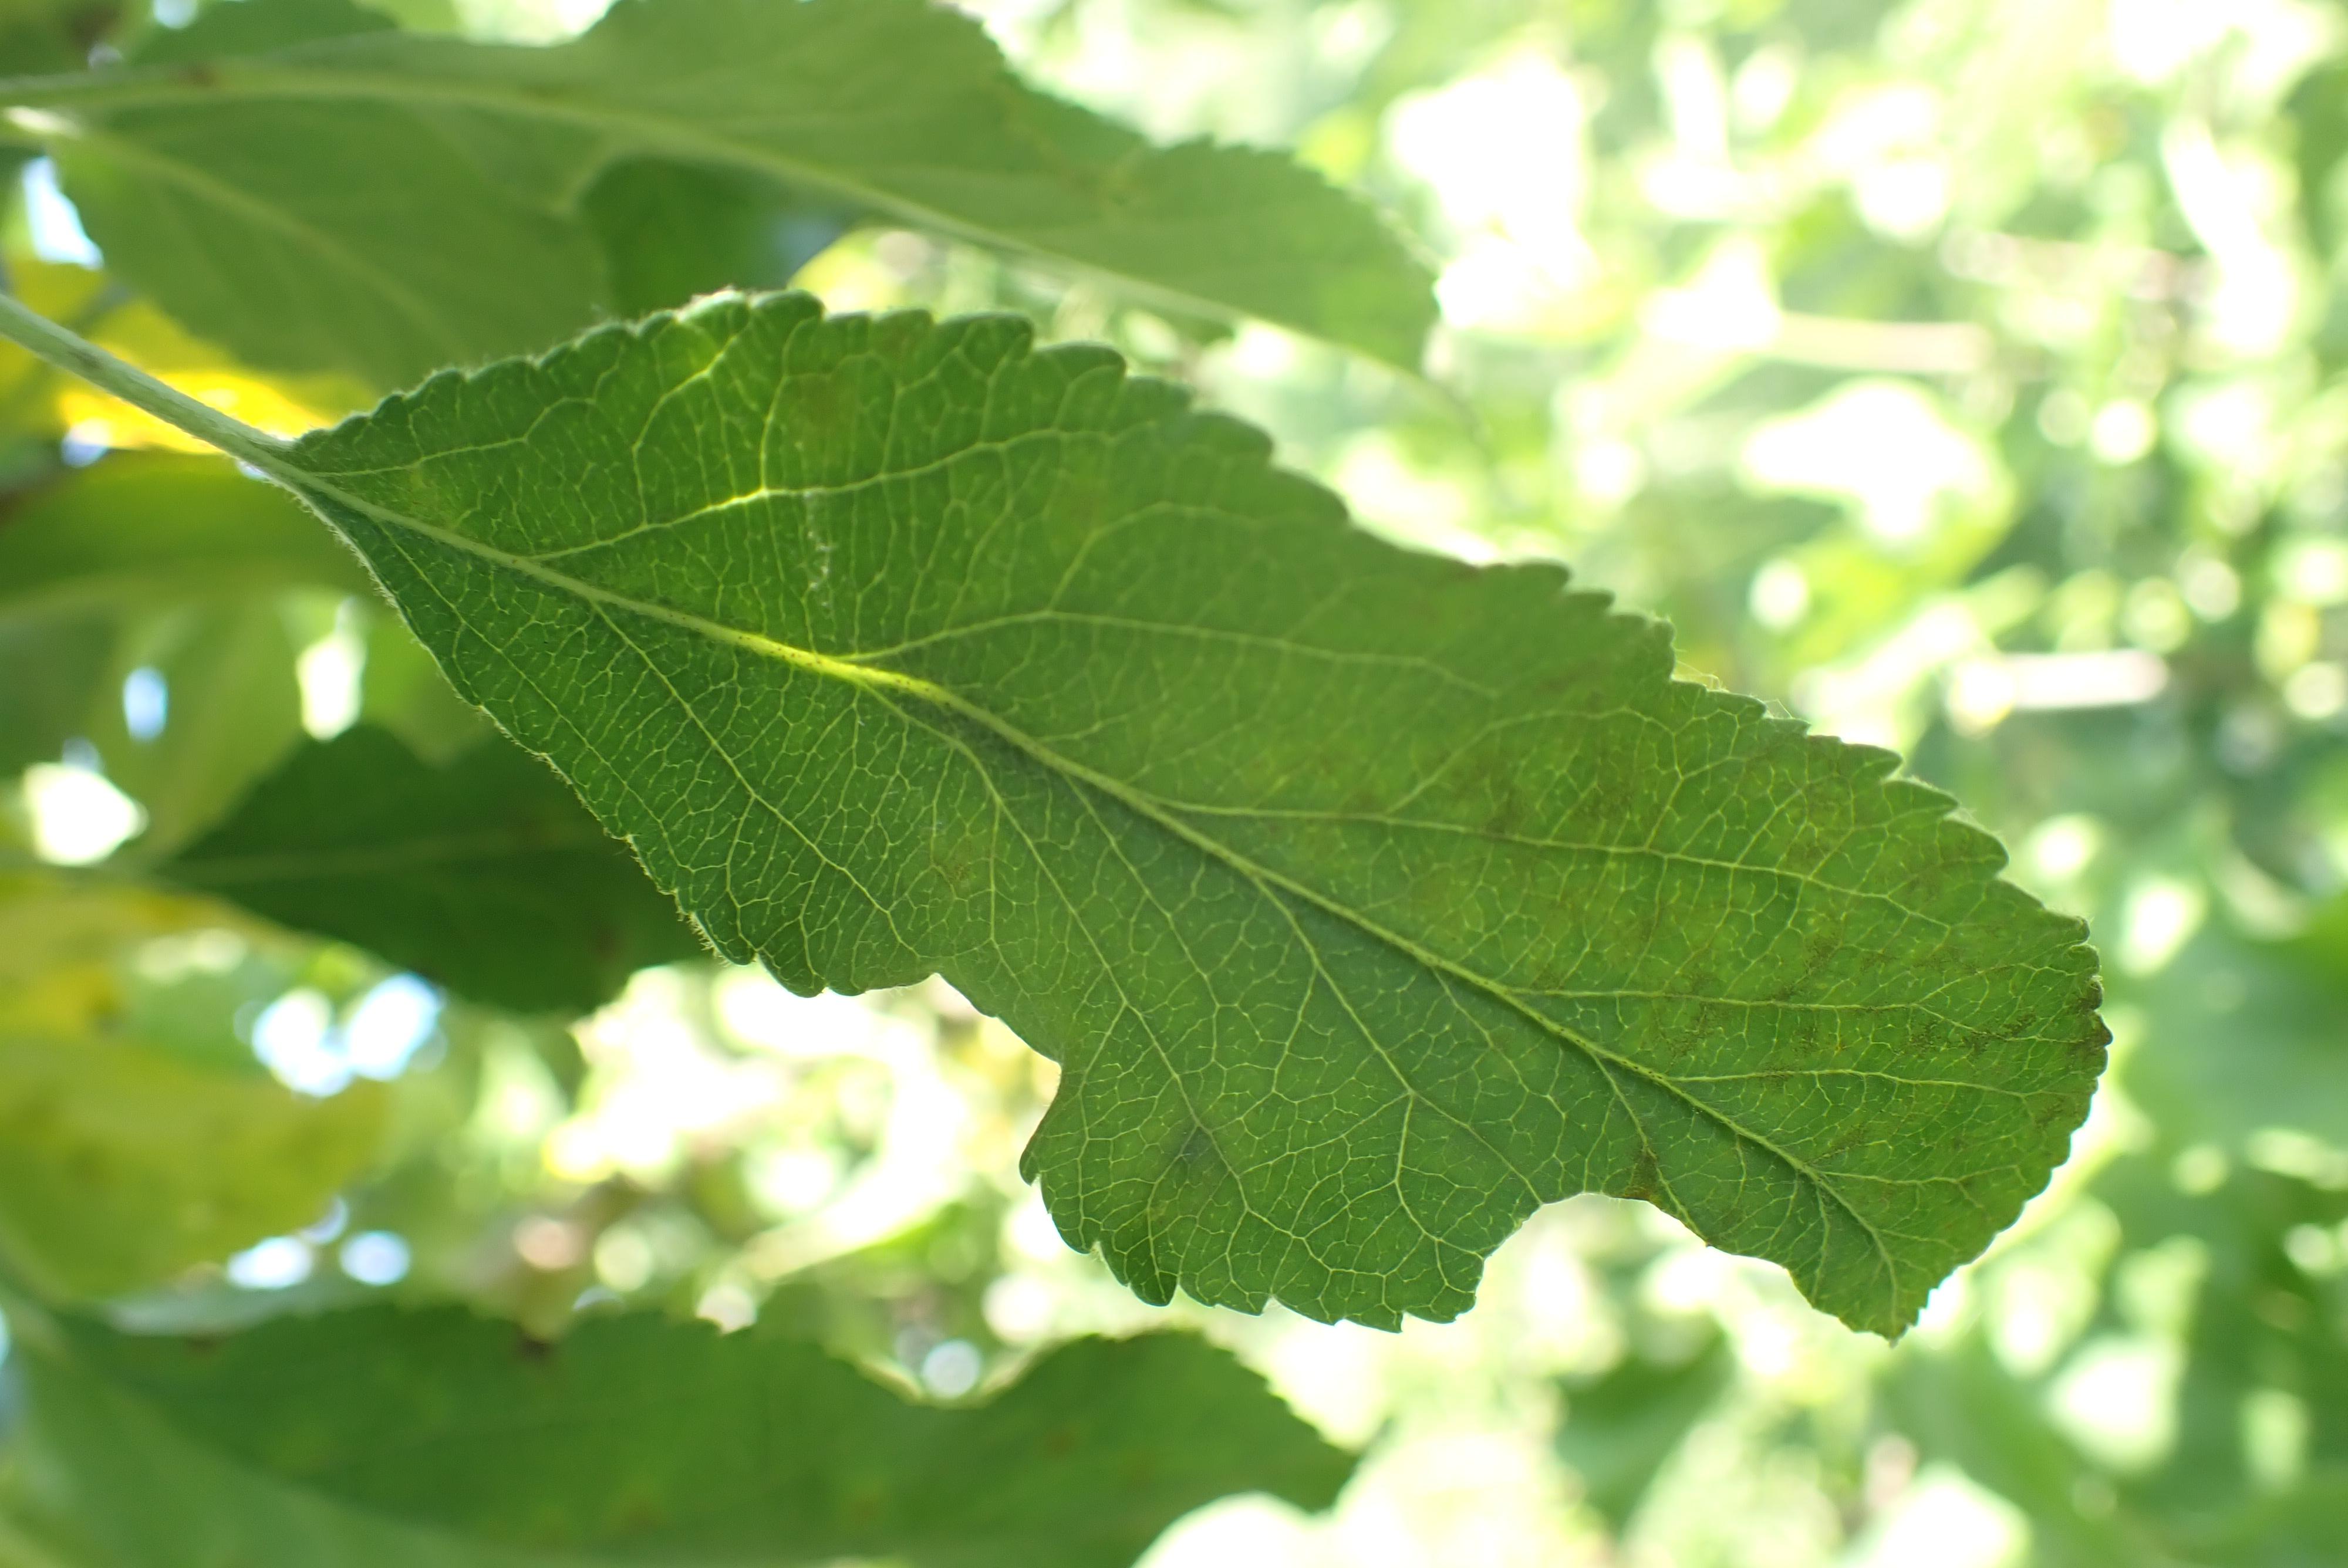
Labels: scab